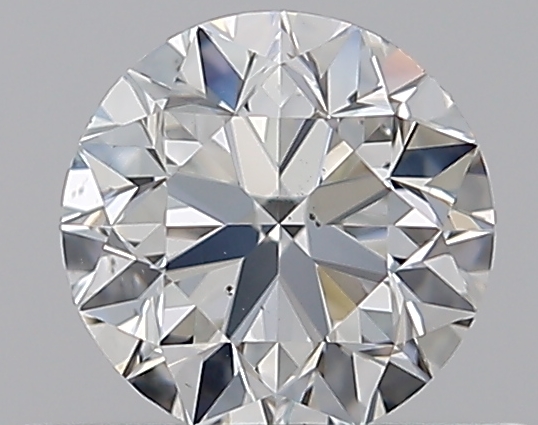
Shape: round
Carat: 0.5
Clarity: VS2
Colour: H
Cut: VG
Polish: EX
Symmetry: EX
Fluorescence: N
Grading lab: GIA
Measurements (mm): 4.95 x 4.97 x 3.19